Old St. Paul's Methodist Episcopal Church

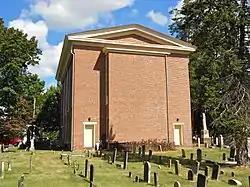
Viewed from the south

Old St. Paul's Methodist Episcopal Church is a historic Methodist Episcopal church located on High Street in Odessa, New Castle County, Delaware. It was designed by noted Philadelphia architect Samuel Sloan and built in 1851–1852. It is a two-story, brick building in the Greek Revival style. It measures 45 feet by 65 feet and has a low-pitched gable roof. The building ceased use as a church in 1955 and houses a local museum and cultural center.